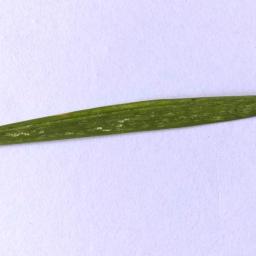
Label: Rice___Healthy